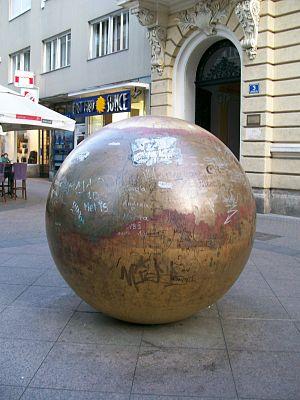
Soleil posé sur terre, par Ivan Kožarić, à Zagreb Hrvatski: Kožarić: Prizemljeno sunce
La modélisation du Système solaire, en particulier avec des modèles mécaniques appelés planétaires, utilise des modèles qui illustrent ou représentent les positions relatives des planètes du Système solaire. Le rapport entre les distances interplanétaires et les diamètres des planètes rend la construction d'un modèle à l'échelle difficile. Par exemple, la distance entre la Terre et le Soleil est égale à 12 000 fois le diamètre de la Terre. Les modèles sont réalisés pour la plupart du temps en forme de sentier qu'on appelle Sentier des Planètes.